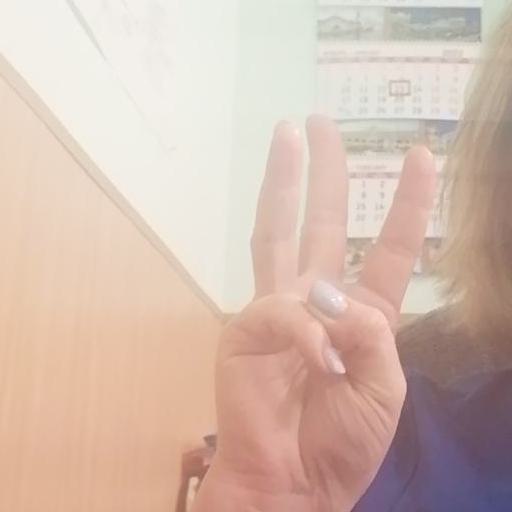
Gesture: three